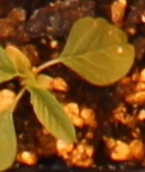
Label: Palmer Amaranth